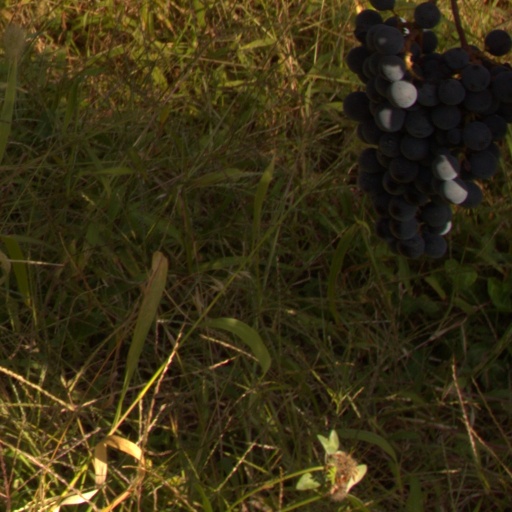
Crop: grape